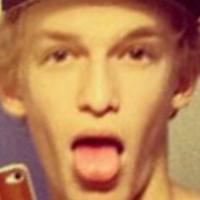
Age group: age 11-20